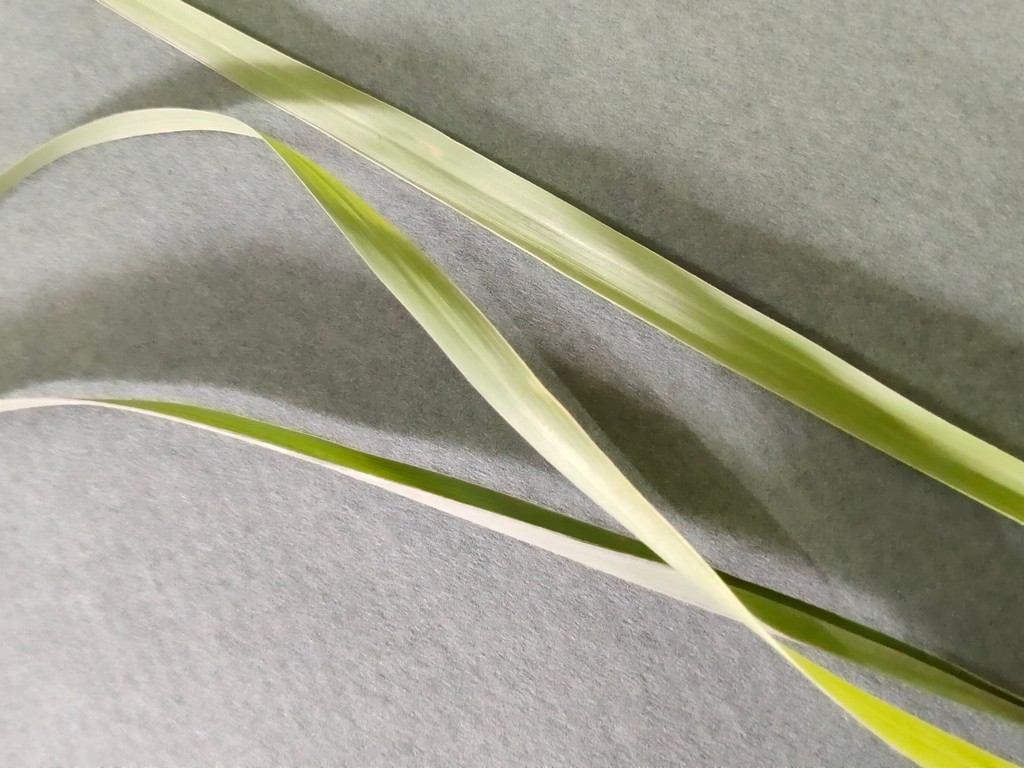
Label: Healthy